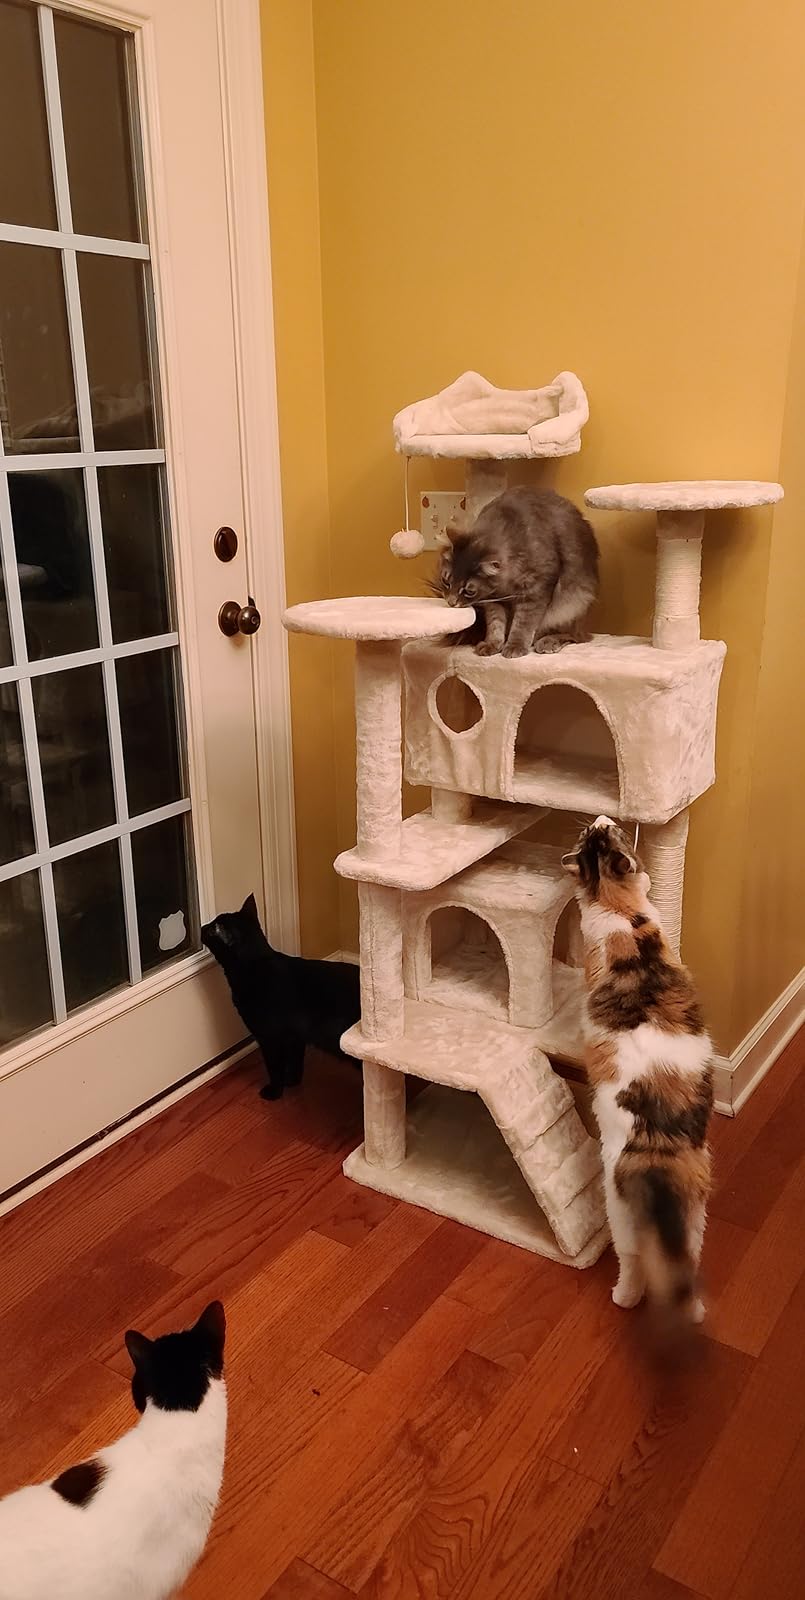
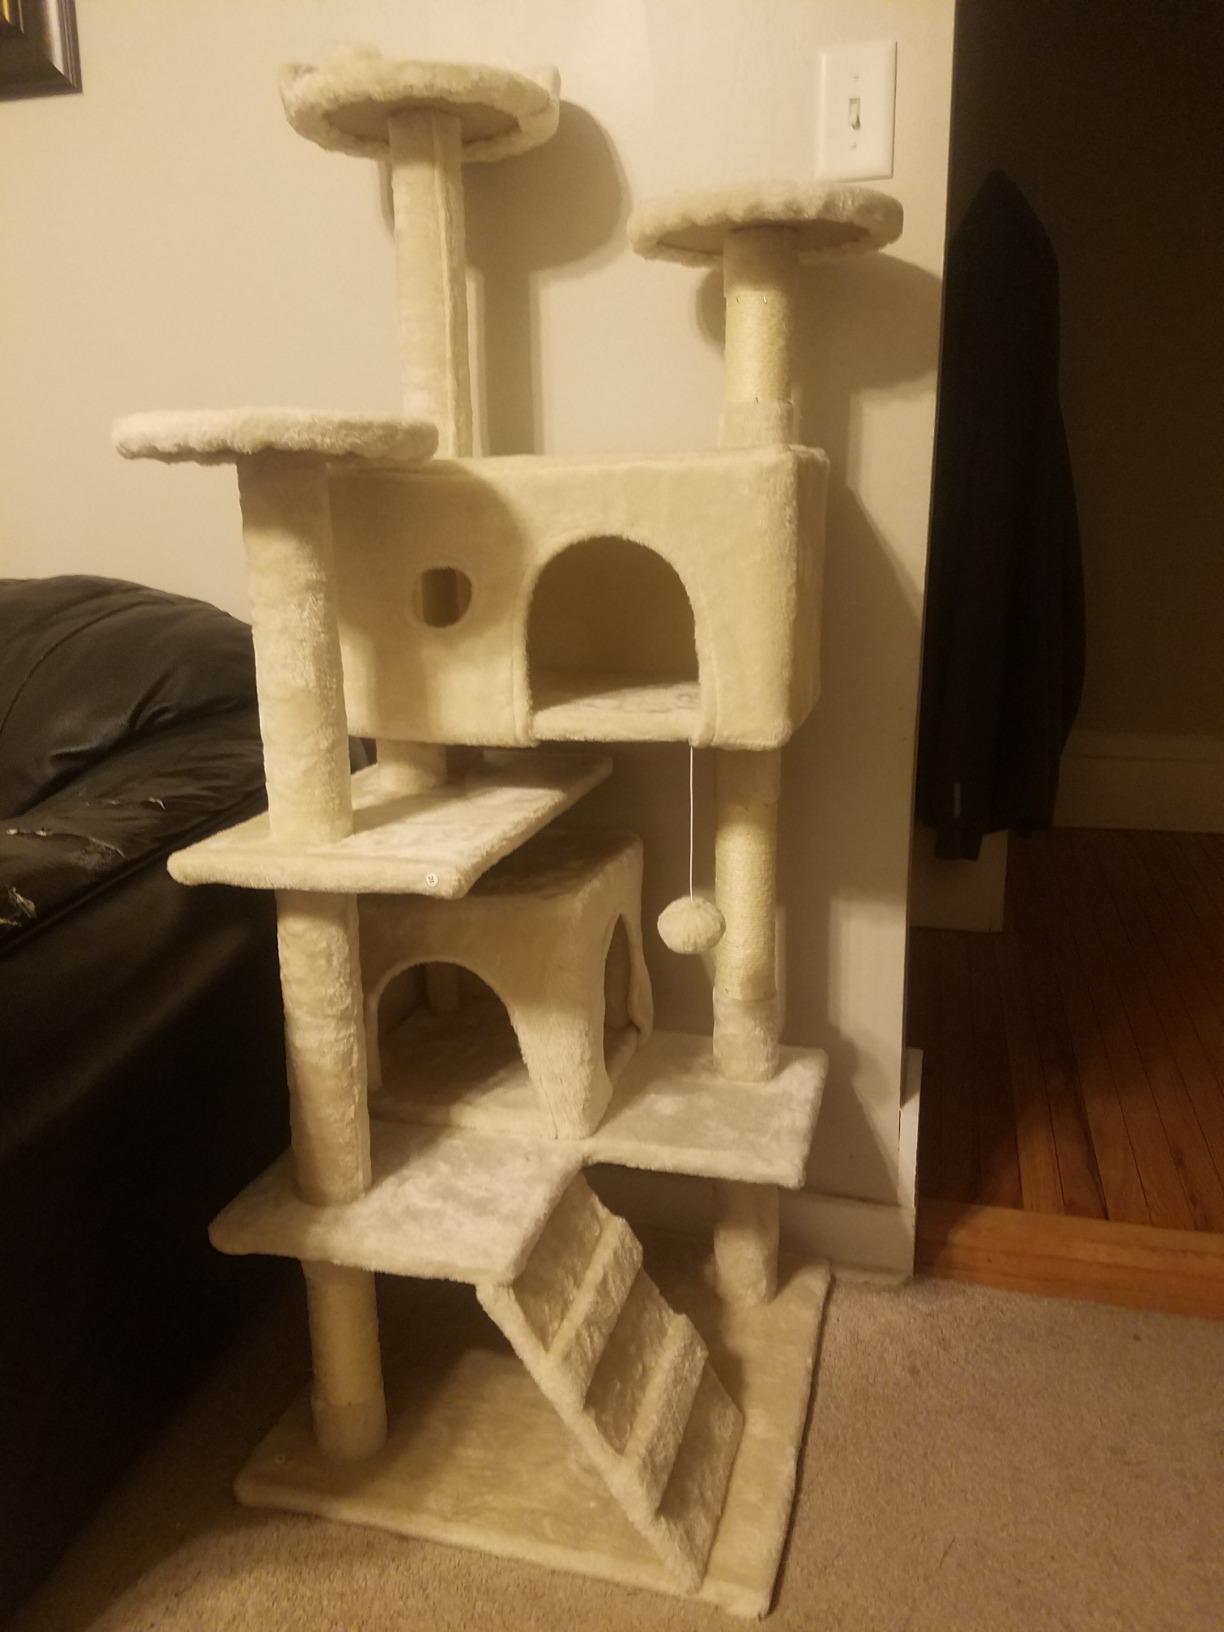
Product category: items_cat tree
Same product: yes